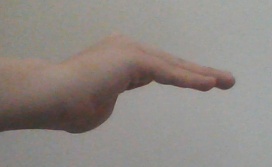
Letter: haa